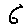
Label: 6